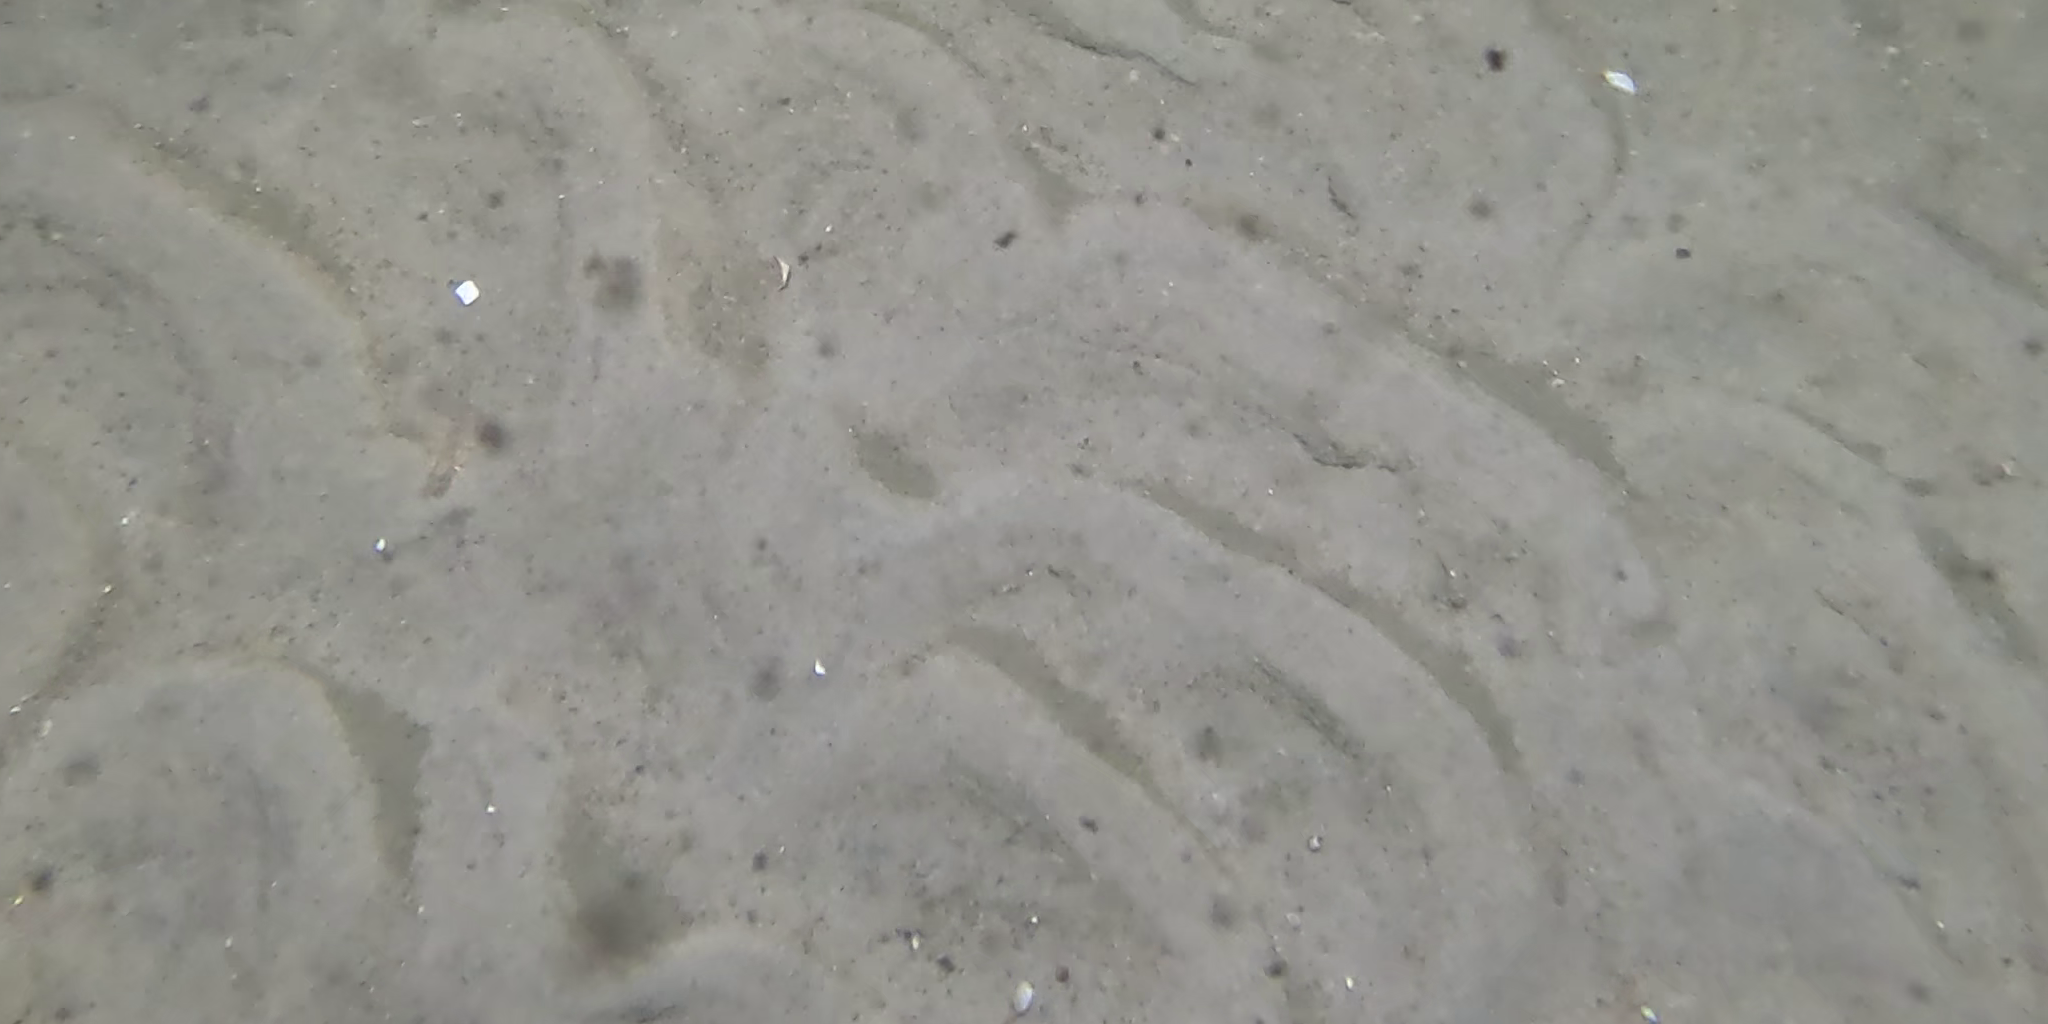
Seabed habitat: sand